St. George's Cathedral, Chennai

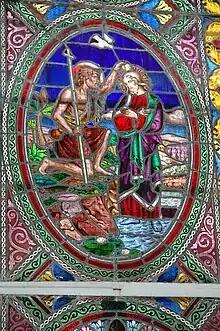
Baptism of Jesus

The stained glass windows of St. George's Cathedral are a marvel by itself. On either side of the altar in vibrant colours are two panels describing two important events in the life of Jesus. The left panel is a vivid depiction of the Baptism of Jesus by John the Baptist in the River Jordan. One can see the Holy Spirit descending in the form of a dove. The right panel depicts the resurrected Lord with Mary Magdalene. There are stained glass panels on top of all the doors of the cathedral. Sunlight filters through these shining examples of medieval art, leaving the entire Cathedral bathed in rich, warm hues.